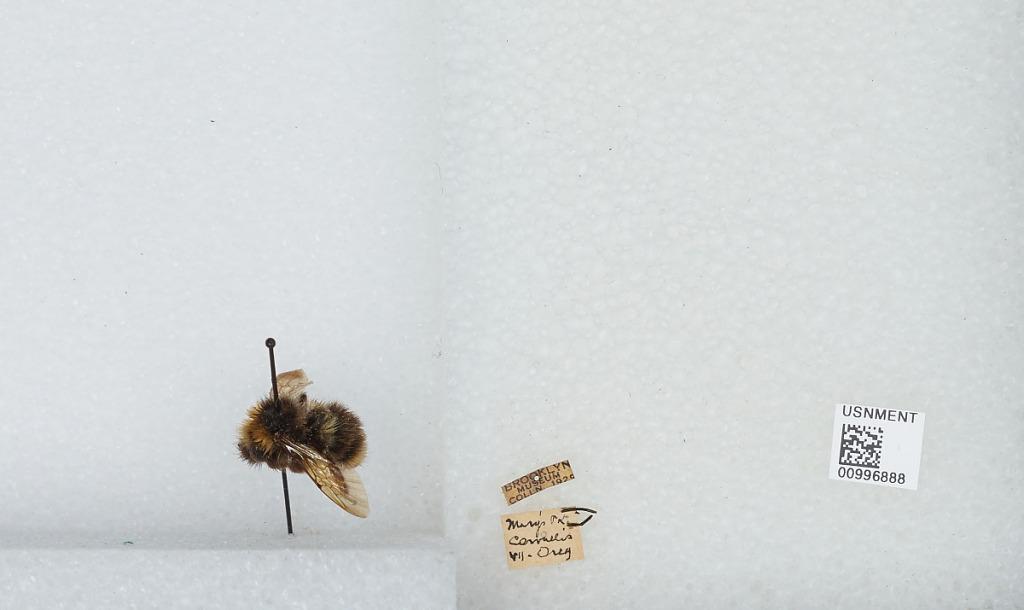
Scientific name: Bombus (Psithyrus) fernaldae (Franklin)
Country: United States
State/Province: Oregon
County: Benton
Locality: Mary's Peak, Corvallis
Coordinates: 44.5044, -123.552